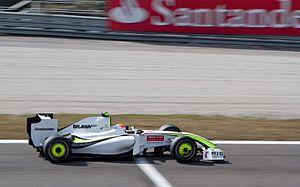
Brawn GP Formula One Team ou plus simplement Brawn GP est une ancienne écurie de Formule 1 britannique créée le 6 mars 2009 pour débuter en compétition à l'occasion du championnat du monde de Formule 1 2009 qu'elle a remporté avec Jenson Button avant d'être rachetée par Mercedes Grand Prix. Une seule saison, disputée au sommet et couronnée de succès, fait de Brawn GP un cas singulier dans l'histoire de la Formule 1.
La Brawn BGP 001, engagée dans le cadre du championnat du monde de Formule 1 2009, est l'unique monoplace de Formule 1 construite par l'écurie britannique Brawn GP Formula One Team et conçue par les ingénieurs Ross Brawn, Jörg Zander et Loïc Bigois. Elle est confiée au Britannique Jenson Button et au Brésilien Rubens Barrichello. Le Britannique Anthony Davidson en est le pilote essayeur.